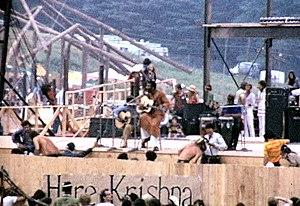
Richie Havens est un chanteur et guitariste américain.
La chronologie du rock, présente les principaux événements de ce genre musical et des différents courants qui en sont issus.
Le Festival de Woodstock est un festival de musique et un rassemblement emblématique de la culture hippie des années 1960, organisé à White Lake, hameau de Bethel, Comté de Sullivan, dans les montagnes Catskill, dans l'État de New York, sur les terres du fermier Max Yasgur, à une cinquantaine de miles au sud-ouest de Woodstock. Ce qui aurait pu tourner au fiasco par le mélange de drogues et météo désastreuse devient un des plus grands moments de l'histoire de la musique populaire, classé par le magazine Rolling Stone parmi les 50 moments qui ont changé l'histoire du rock 'n' roll, apothéose du mouvement hippie.
Voici la liste des chansons jouées au Festival de Woodstock, en 1969. Il y eut en tout 295 morceaux joués en trois jours.